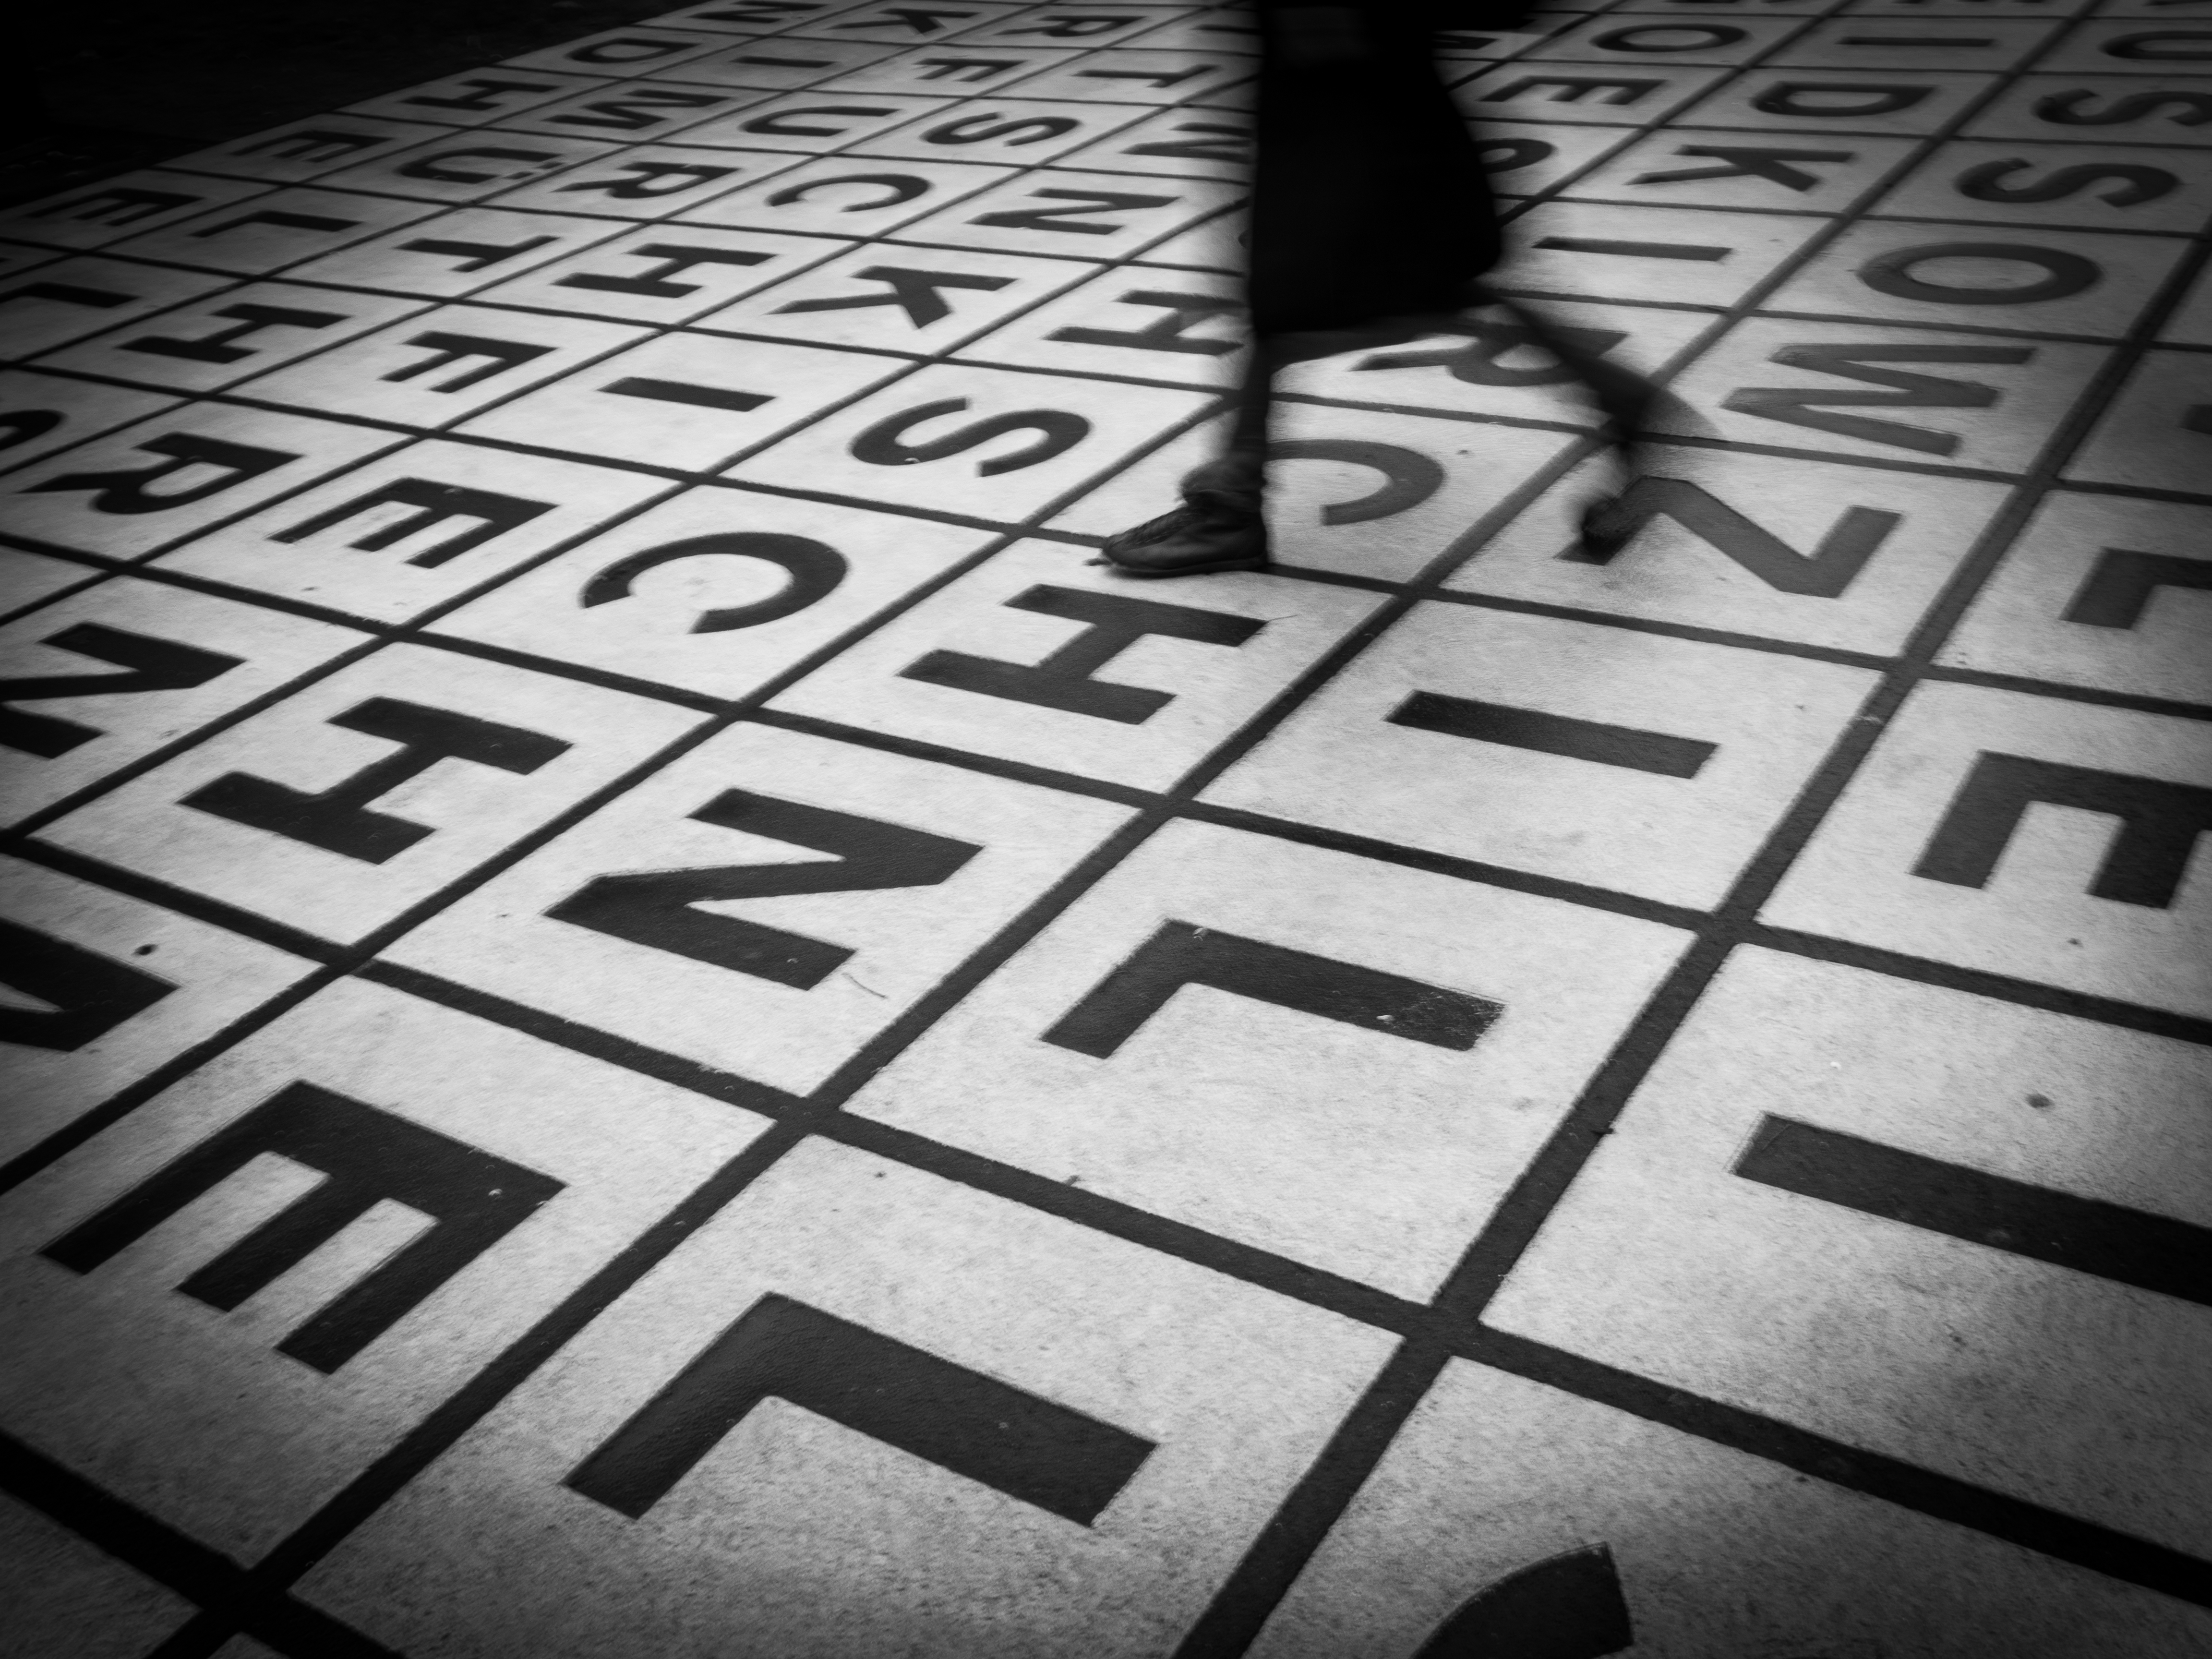
beach, landscape, sea, tree, water, nature, snow, winter, music, bird, light, black and white, people, sky, sun, sunset, white, bridge, street, car, night, house, flower, lake, number, old, city, dog, river, summer, orange, line, portrait, food, green, red, cat, macro, park, shadow, blue, black, yellow, garden, monochrome, pink, christmas, moon, circle, flowers, trees, font, streetphotography, bw, blackandwhite, family, art, clouds, thomas, text, symmetry, olympus, new, omd, shape, strap, leuthard, em10, monochrome photography